Skyline Airways

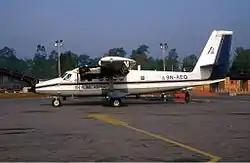
Skyline Airways de Havilland Canada DHC-6 Twin Otter at Tribhuvan International Airport (April 2001).

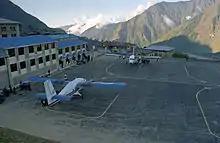
Skyline Airways de Havilland Canada DHC-6 Twin Otter parked at Lukla Airport

Skyline Airways Pvt. Ltd. was an airline based in Kathmandu, Nepal. It was operational between 1999 and 2006 and provided scheduled services to rural destinations in Nepal, as well as charter flights.